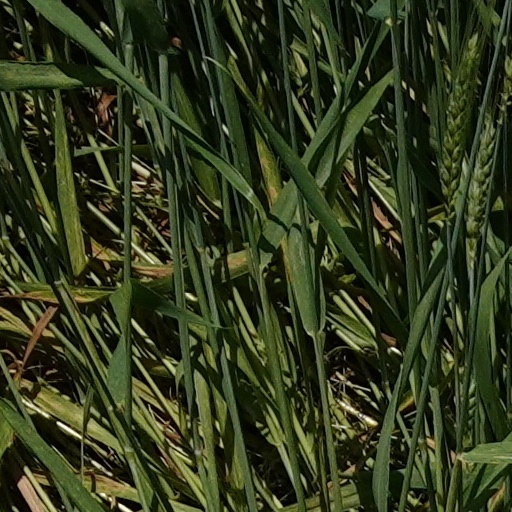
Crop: wheat